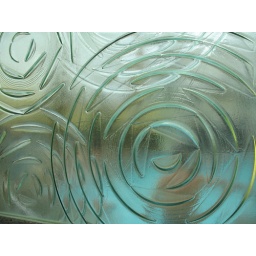
A piece if glass artwork on board the Celebrity Summit in the swimming pool area.....